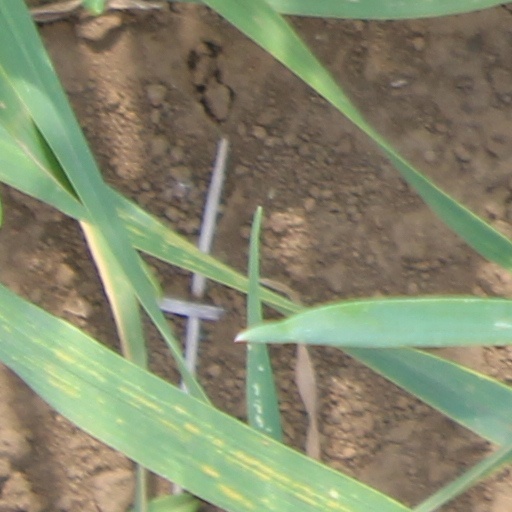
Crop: wheat